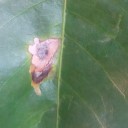
Label: Miner